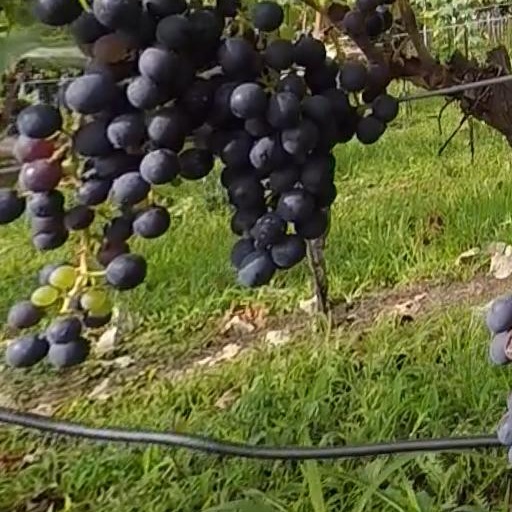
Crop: grape